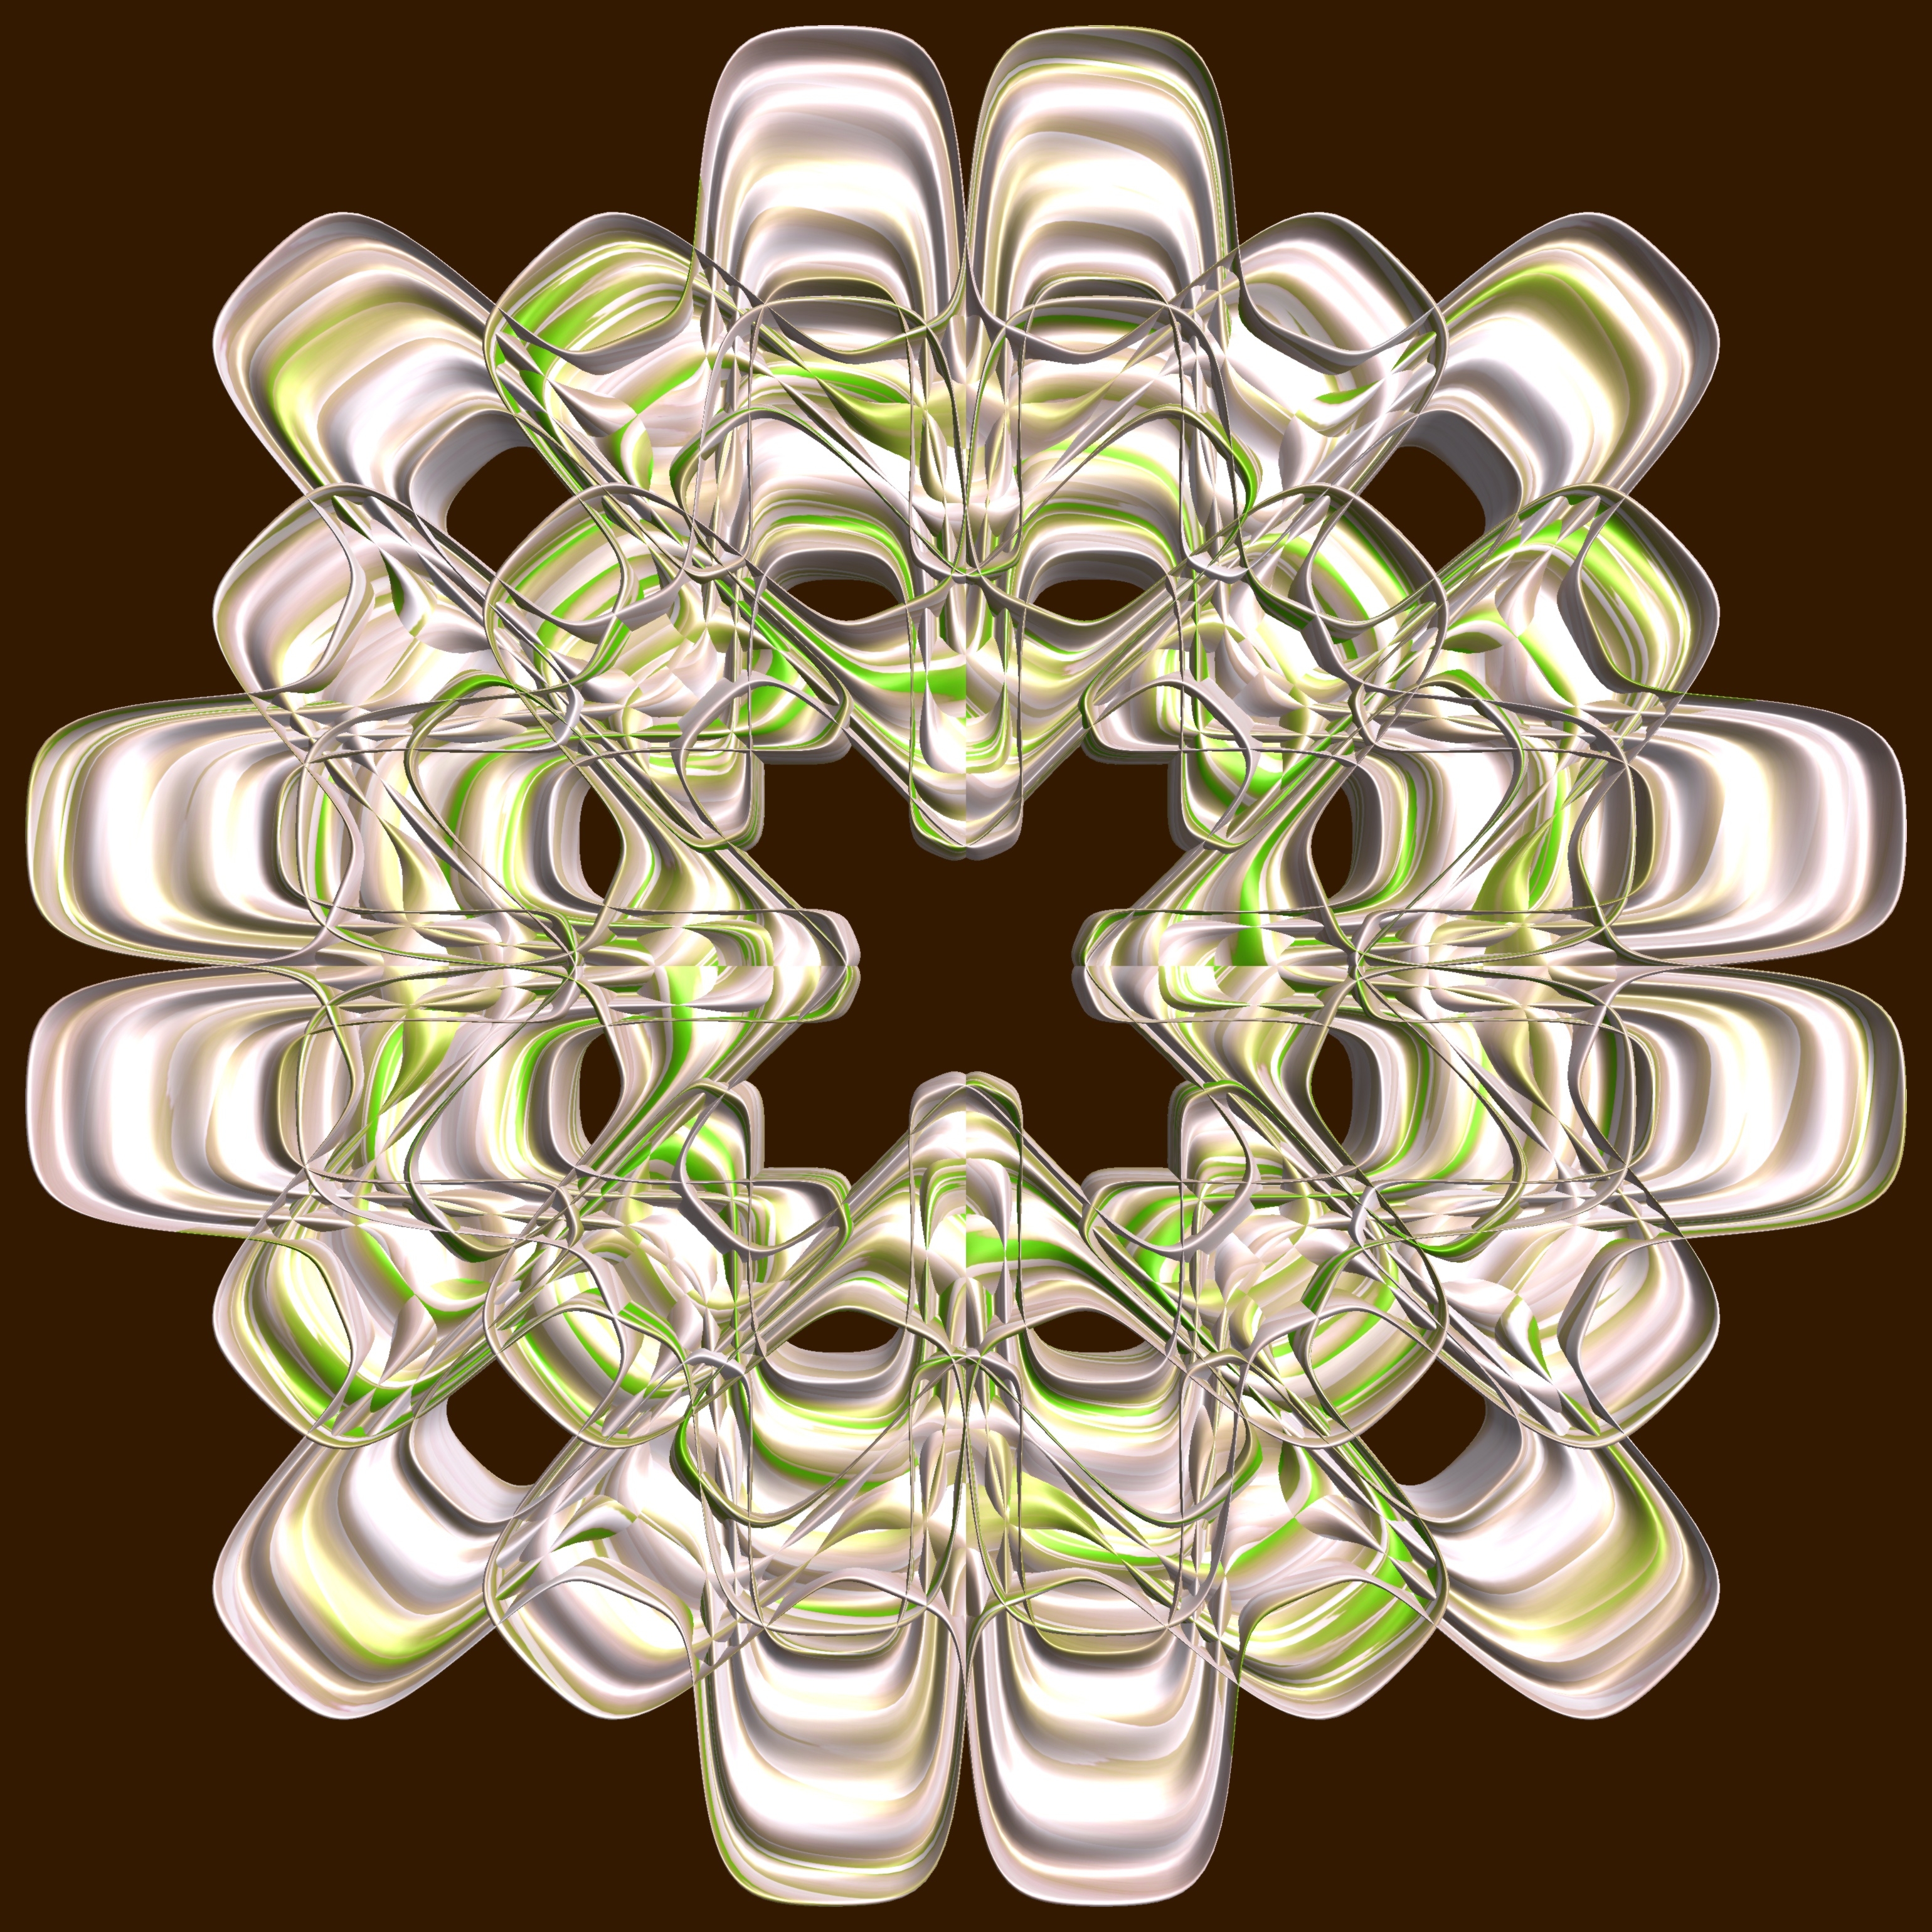
structure, texture, pattern, symbol, geometry, lighting, circle, font, sculpture, design, symmetry, light fixture, 3d, graphic, chandelier, shape, torus, mathematica, cg, parametricplot3d, code, program, algorithm, mapping, geometricsculpture